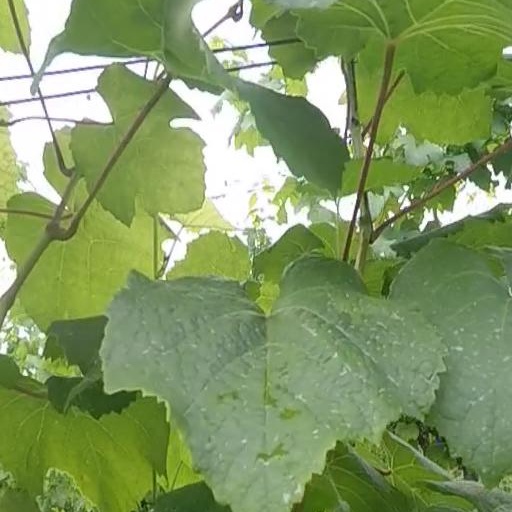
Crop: grape